Peel of Lumphanan

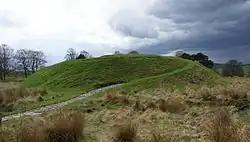
The central mound of the Peel of Lumphanan

The Peel of Lumphanan, also known as the Peel Ring or Peel Bog of Lumphanan, is a defensive structure dating back to the 13th century. It is located near Lumphanan in Aberdeenshire, north-east Scotland.